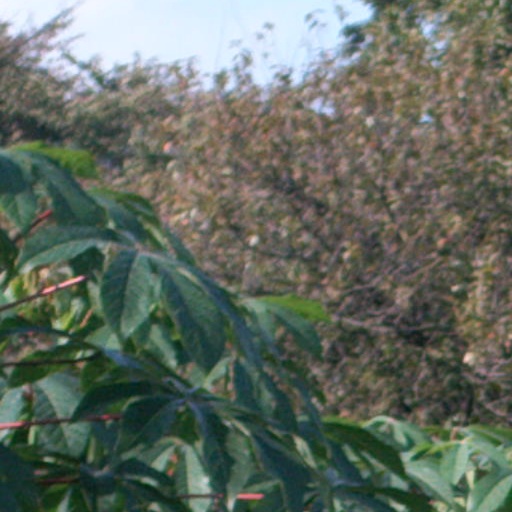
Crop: cassava